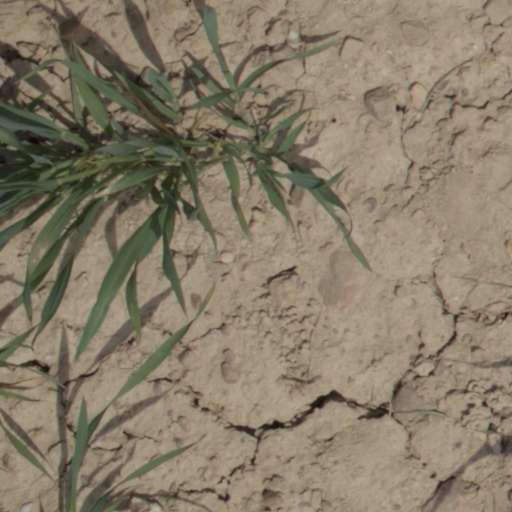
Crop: wheat